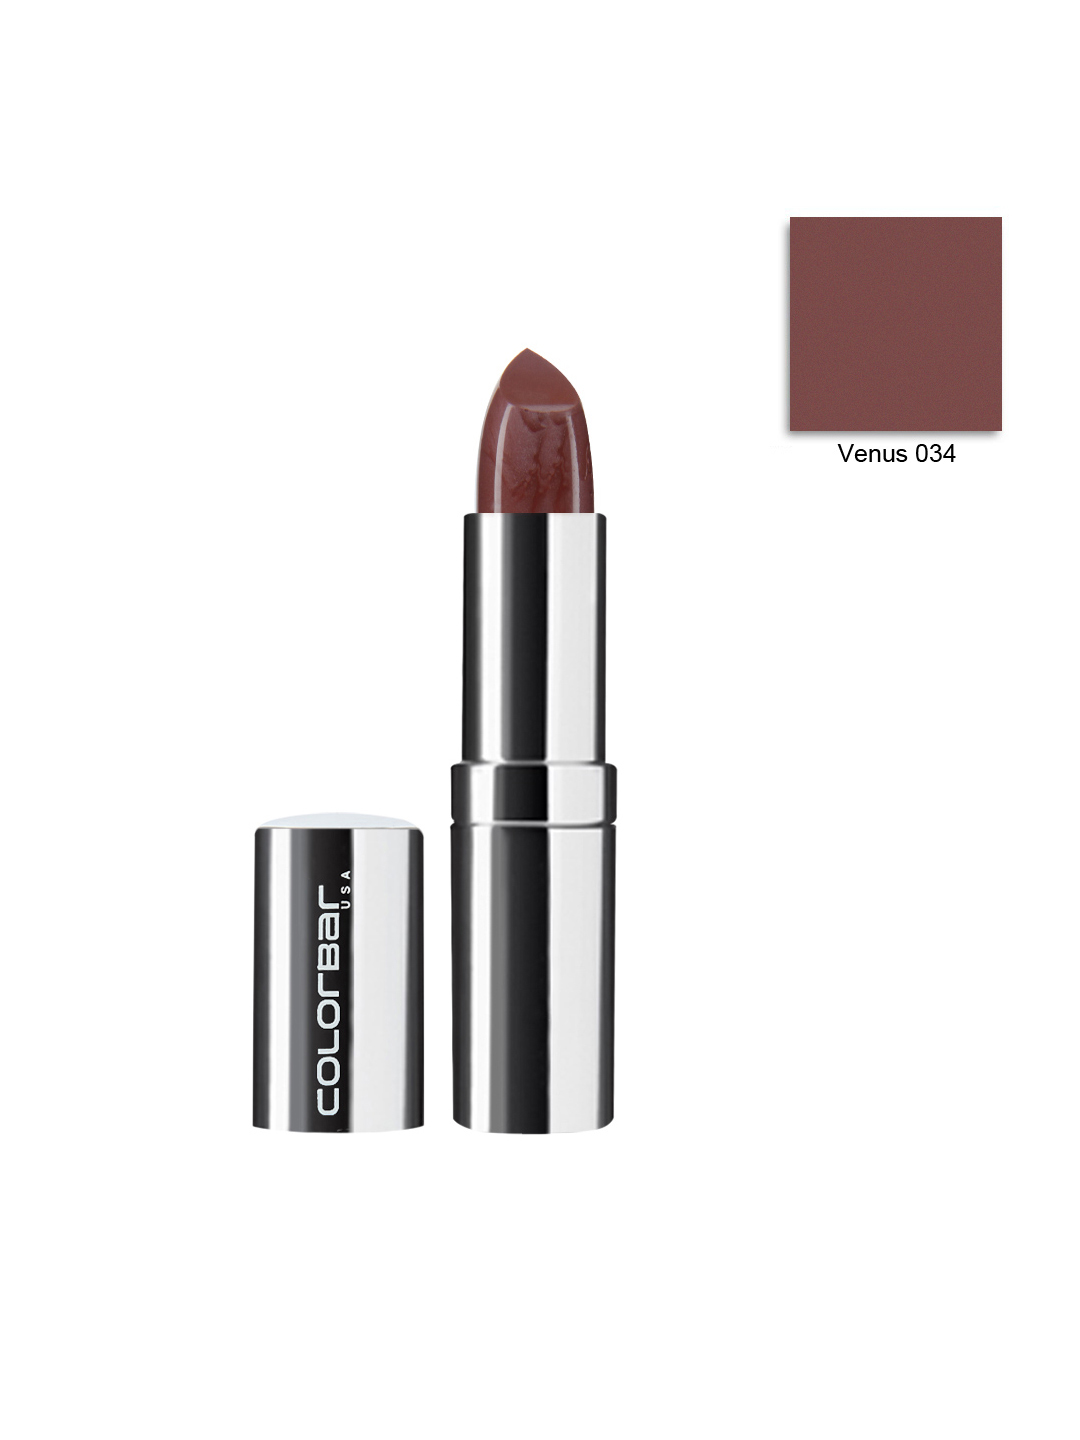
Colorbar Soft Touch Venus Lipstick 034
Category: Personal Care / Lips / Lipstick
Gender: Women
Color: Mauve
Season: Spring 2017
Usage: Casual